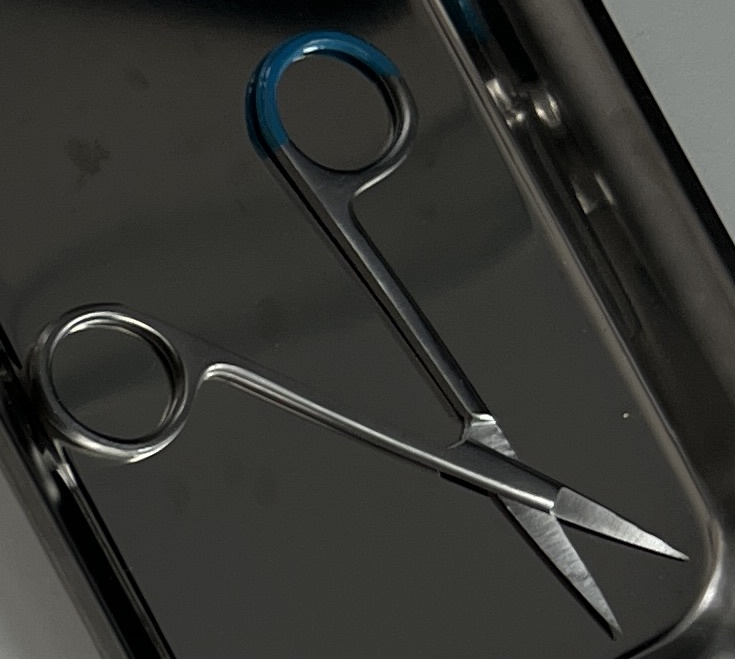
Hinged instrument state: open